Poems (Golding collection)

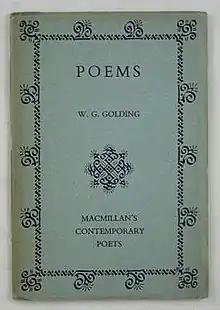
First edition

Poems was the first work by British novelist William Golding (better known for "Lord of the Flies", among other novels), released in 1934, 20 years before "Lord of the Flies" (his second major work and first novel).